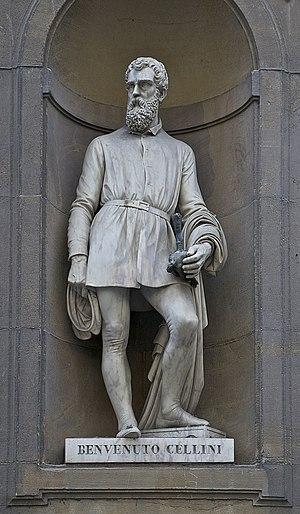
Statue de Benvenuto Cellini, Piazzale des Offices à Florence, Italie
Benvenuto Cellini, né, selon les sources, le 1ᵉʳ, le 2 ou le 3 novembre 1500 à Florence, mort dans la même ville le 13 février 1571, est un orfèvre, sculpteur, fondeur, médailleur, dessinateur et écrivain de la Renaissance italienne, qui appliqua les techniques et la précision de l'orfèvrerie à son travail de sculpteur.